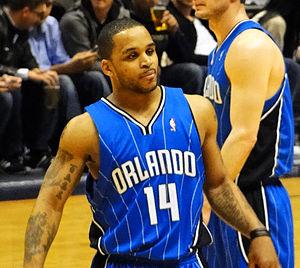
Jameer Nelson est un joueur américain de basket-ball qui évolue en NBA au poste de meneur. Nelson est né à Chester en Pennsylvanie le 9 février 1982. Il mesure 1,83 m pour environ 86 kg.